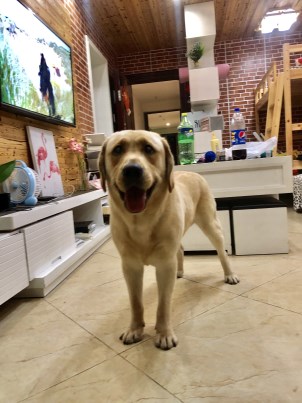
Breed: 3580-n000122-Labrador_retriever